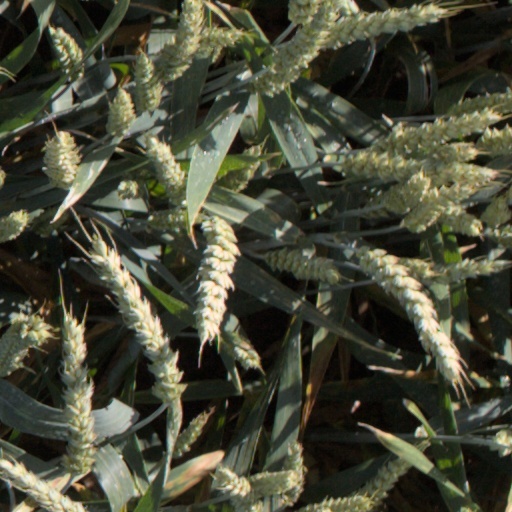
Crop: wheat